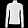
Label: Pullover